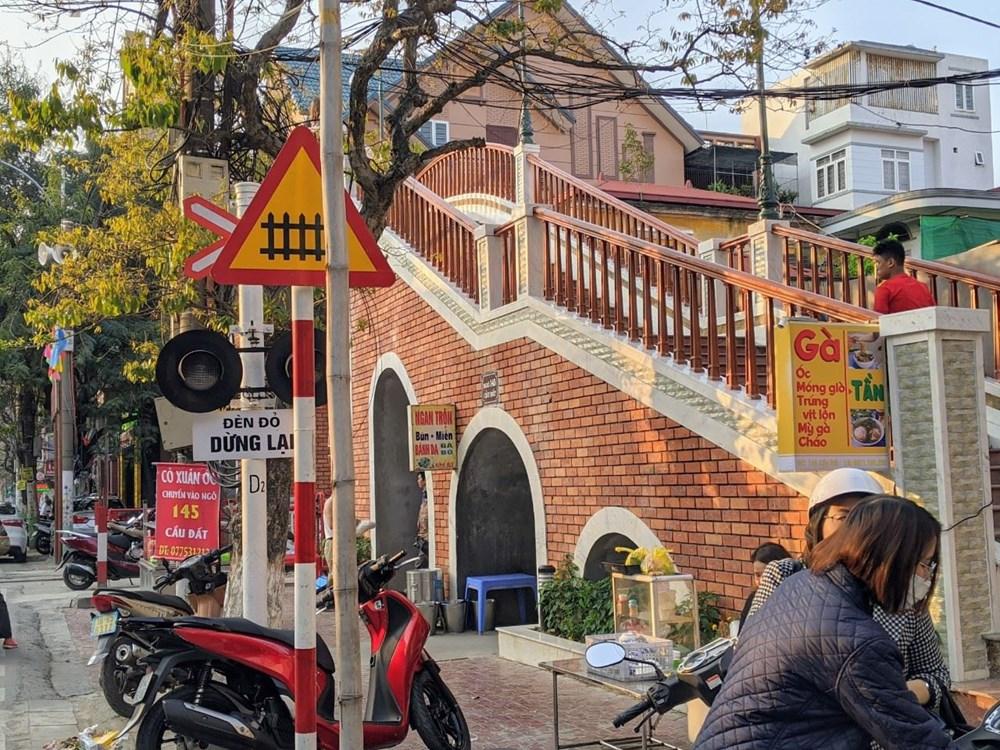
có những chiếc xe máy xuất hiện ở gần những cột biển báo